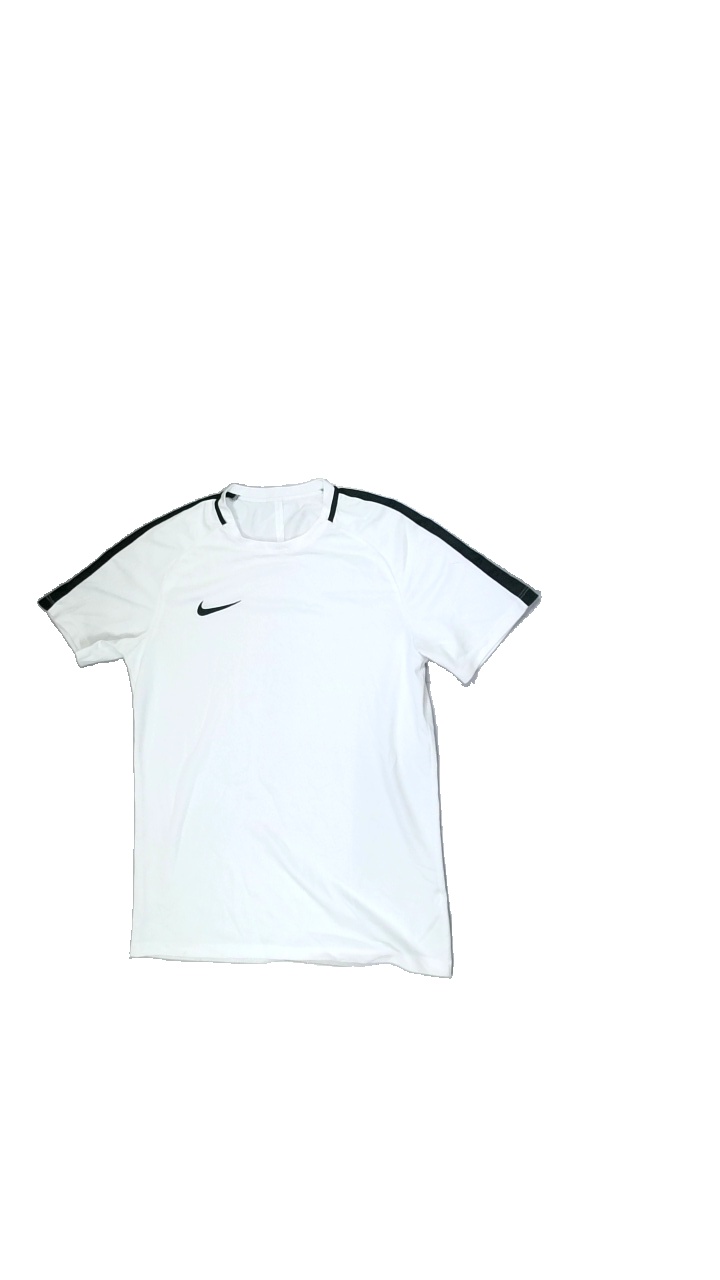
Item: Training Top (Men)
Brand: Nike
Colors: Black, White
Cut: Regular, C-collar
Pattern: Logo print
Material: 100%polyester
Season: Spring
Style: Sports
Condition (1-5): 2
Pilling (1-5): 4
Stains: Minor
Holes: Minor
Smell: Major
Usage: Export
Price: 50-100